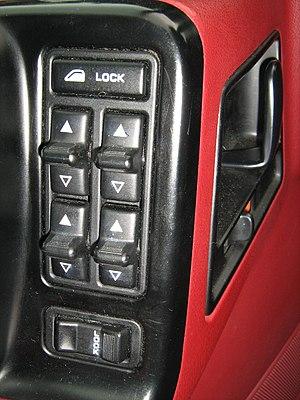
La vitre électrique est une vitre latérale d'automobile qui peut être ouverte ou fermée grâce à un moteur électrique commandé par un bouton ou un commutateur, au contraire d'une fenêtre manuelle qui doit être actionnée à la main, au moyen d'une manivelle.